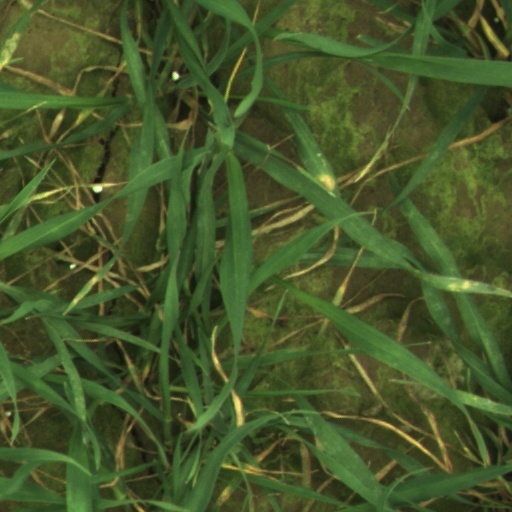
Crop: wheat